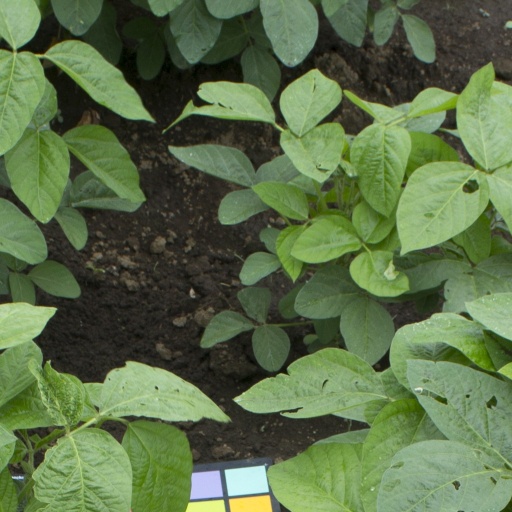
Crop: soybean